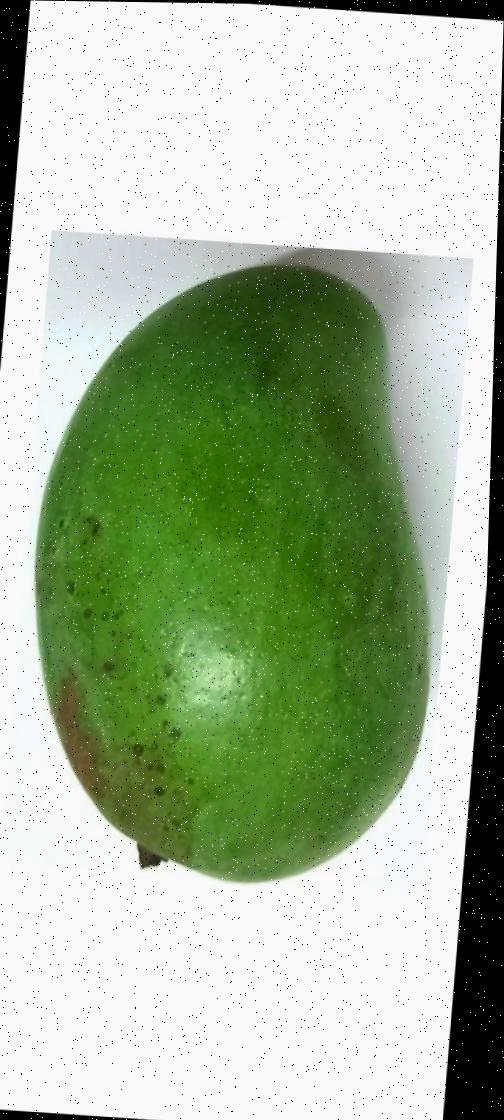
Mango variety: Amrapali